Duomo

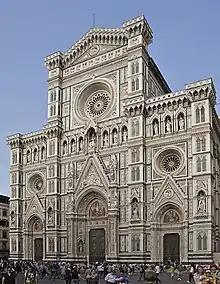
Florence Cathedral

Duomo is an Italian term for a church with the features of, or having been built to serve as a cathedral, whether or not it currently plays this role. The Duomo of Monza, for example, has never been a diocesan seat and is by definition not a cathedral. In a similar way, the town of Asolo has not had its own bishop since the 10th century, but the main church (rebuilt since then) is still called the Asolo Duomo. By contradistinction, the Italian word for a cathedral "sensu stricto" is "cattedrale". There is no direct translation of "duomo" into English, leading to many such churches being erroneously called "cathedral" in English, regardless of whether the church in question hosts a bishop. Each city or town will have only one "duomo", unless there are different denominations involved.